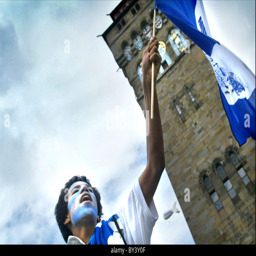
a football fan outside the castle walking to a game